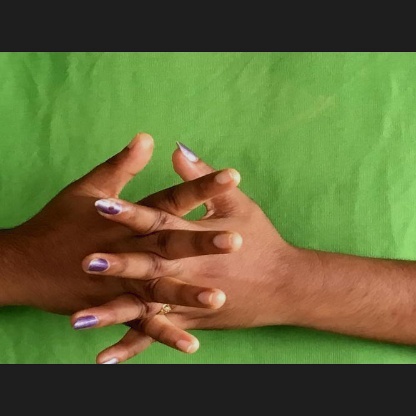
Mudra: Karkatta